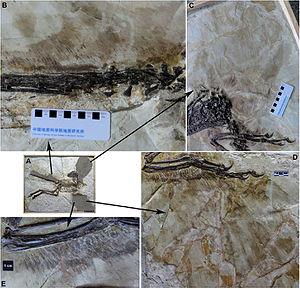
Zhenyuanlong est un genre éteint de dinosaures théropodes de la famille des dromæosauridés du Crétacé inférieur. Il est connu d'un spécimen découvert en Chine, appartenant à l'espèce Zhenyuanlong suni. Ce spécimen-type est constitué d'un squelette presque complet auquel il manque la moitié de la queue, mais dont des traces de plumes sont conservées, comprenant les plumes de la queue et des ailes.